US Naval Bases North Africa

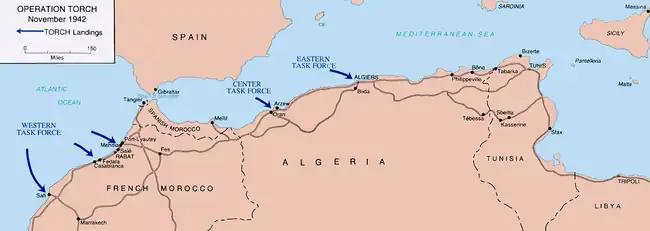
Operation Torch and the US Navy base ports

US Naval Bases in North Africa were sea ports and air base used in North Africa during World War II by the United States Navy. The ports and air bases supplied the troops of the Allies armies in the flight against German and Italian forces in the North African campaign and Western Desert campaign. Later the bases supported the invasion of Italy. The ports and airfields were used after their surrender in Operation Torch. Amphibious Training Bases (ATB) were built in Algeria and Tunisia to prepare for the upcoming invasions. Seabees, United States Naval Construction Battalions, did most of the repair work, new construction, and maintaining work at the bases.